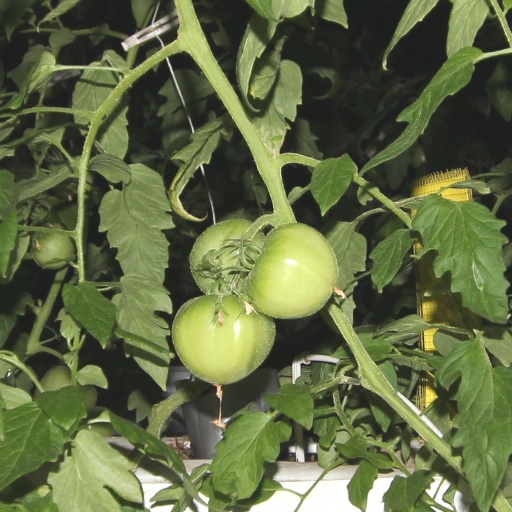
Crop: tomato